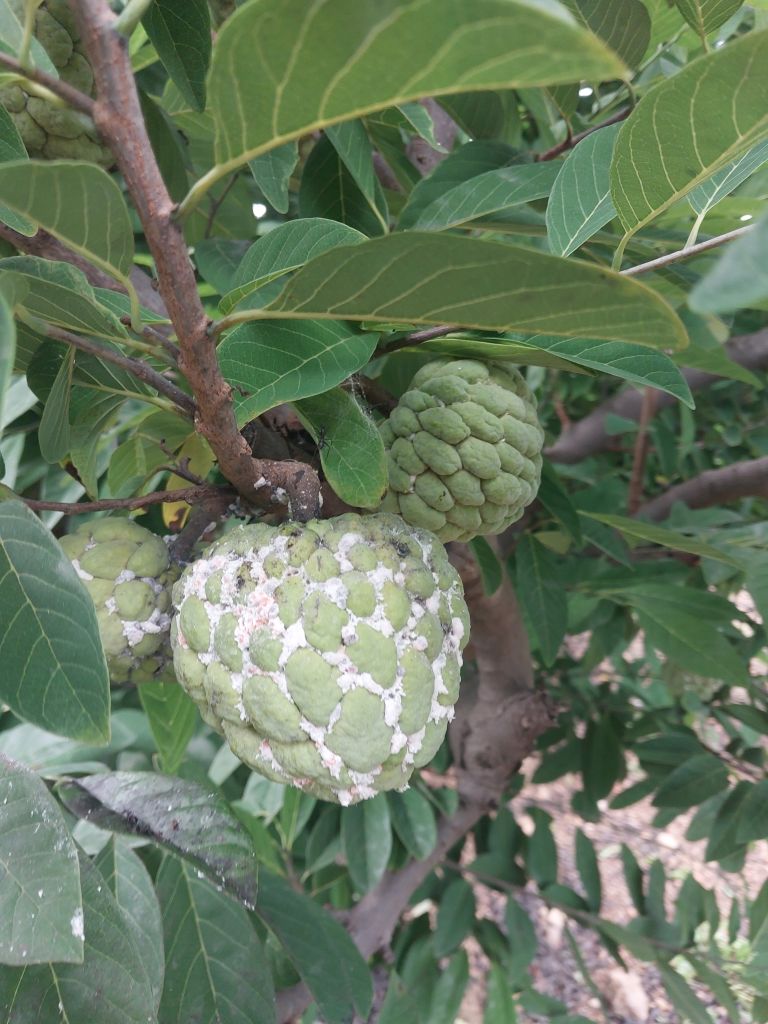
Disease label: Mealy Bug